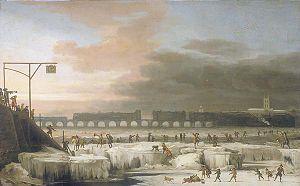
Londres [lɔ̃dʁ] est la capitale et la plus grande ville d'Angleterre et du Royaume-Uni. La ville est située près de l'estuaire de la Tamise dans le sud-est de l'Angleterre. Londinium a été fondée par les Romains il y a presque 2 000 ans. La Cité de Londres, le noyau historique de Londres avec une superficie de seulement 1,12 miles carrés conserve des frontières qui suivent de près ses limites médiévales. Londres est gouvernée par le maire de Londres et l'Assemblée de Londres.
Une glaciation est une période glaciaire, c'est-à-dire à la fois une phase paléoclimatique froide et une période géologique de la Terre durant laquelle une partie importante des continents est englacée. L'histoire de la Terre est marquée par de nombreux épisodes glaciaires. Le Quaternaire se caractérise par leur relative fréquence et leur régularité.